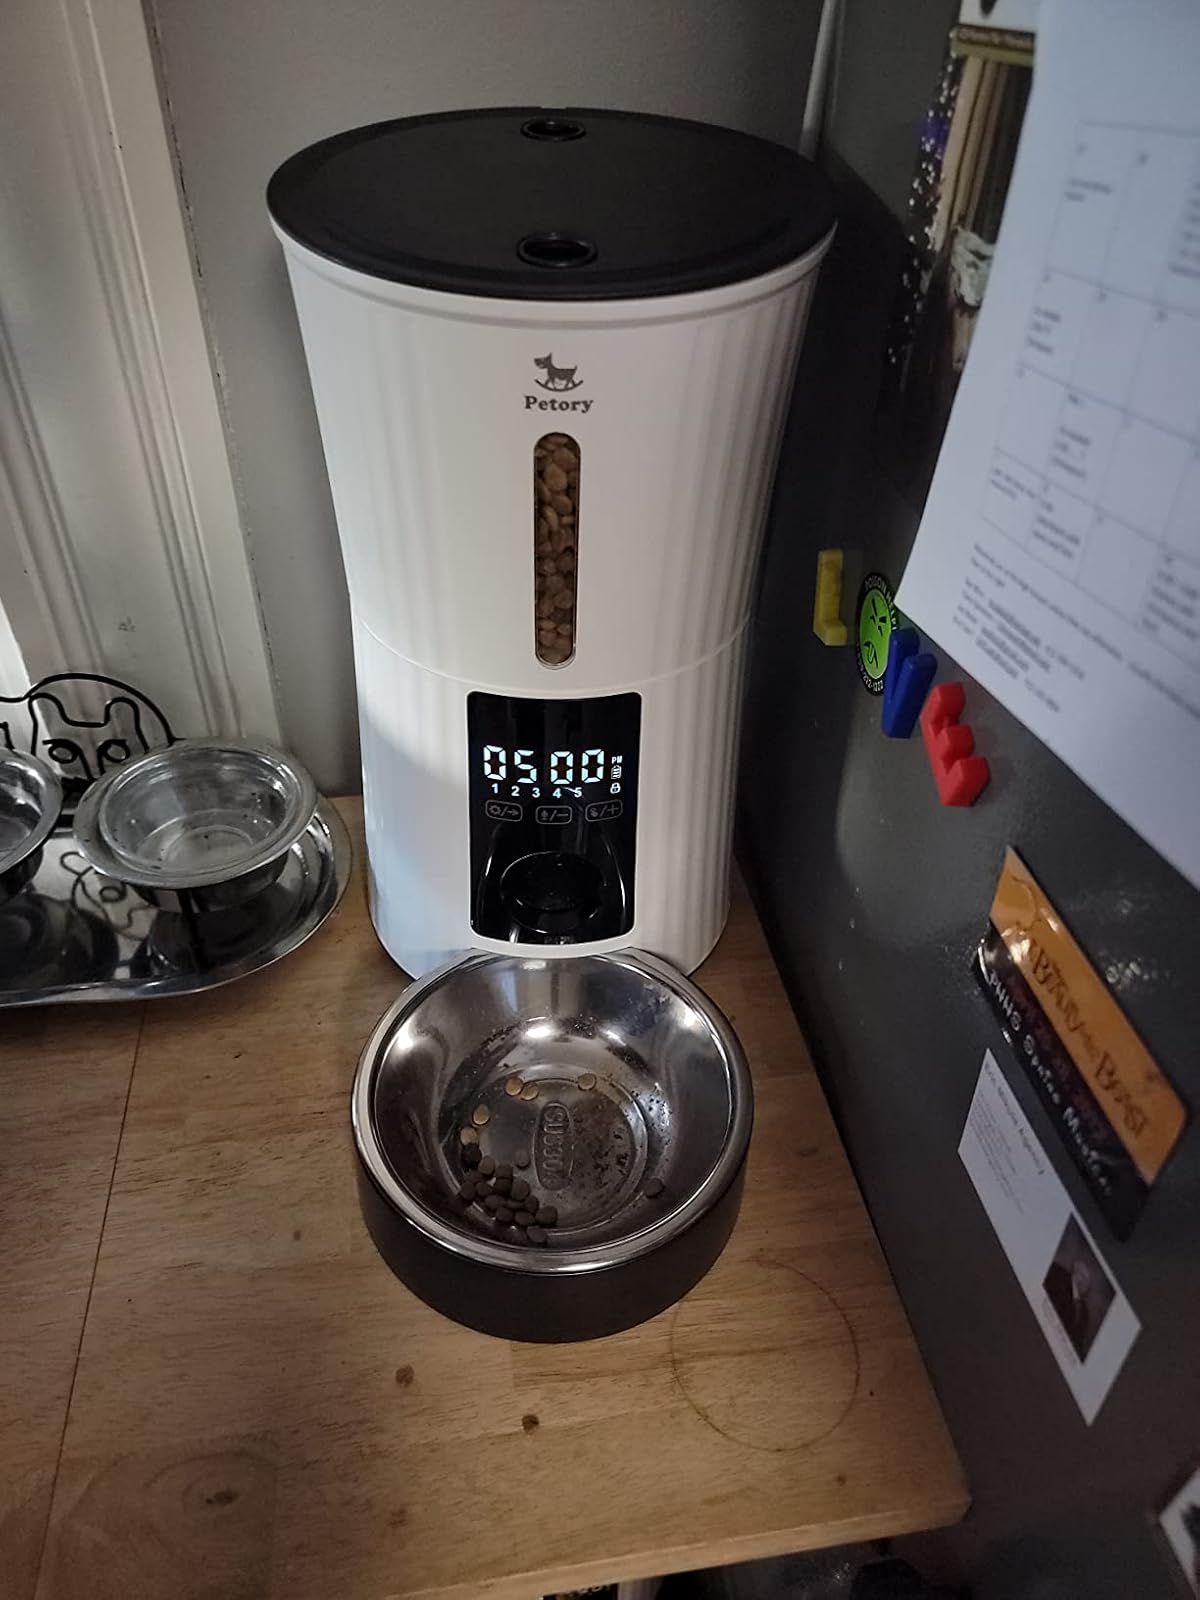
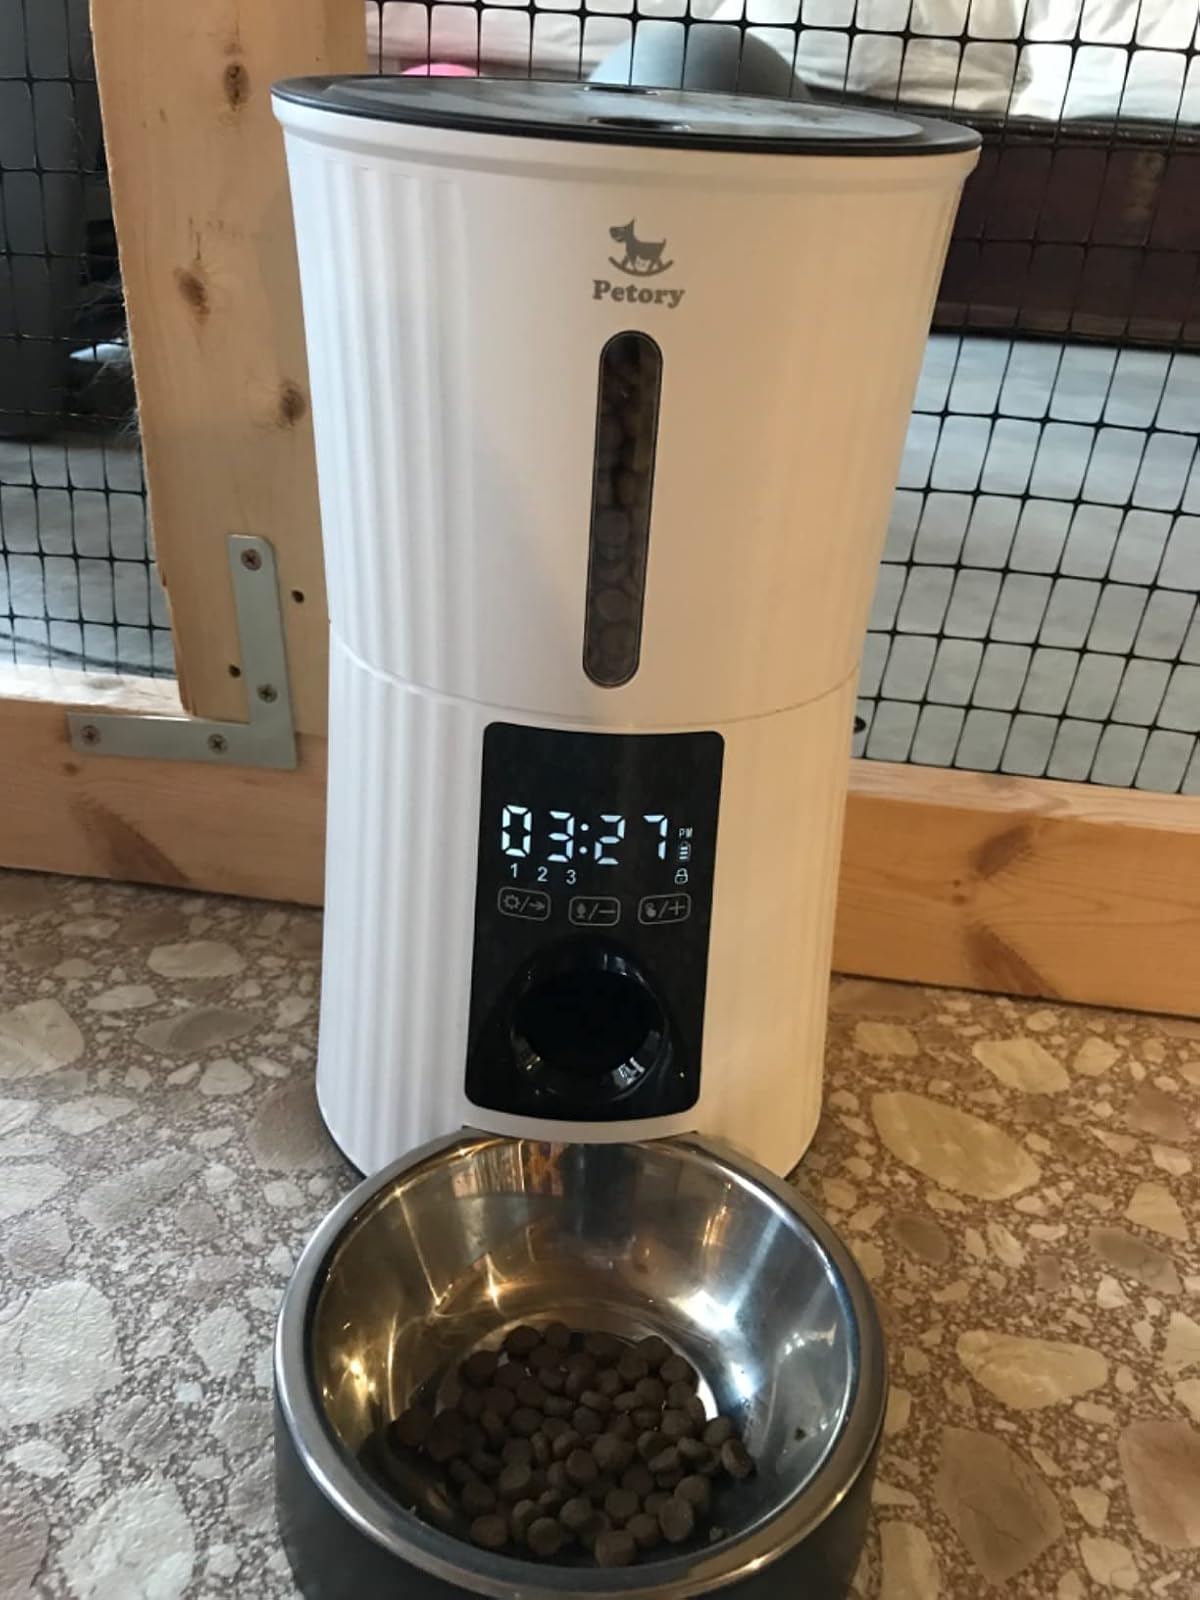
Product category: items_feeder
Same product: yes